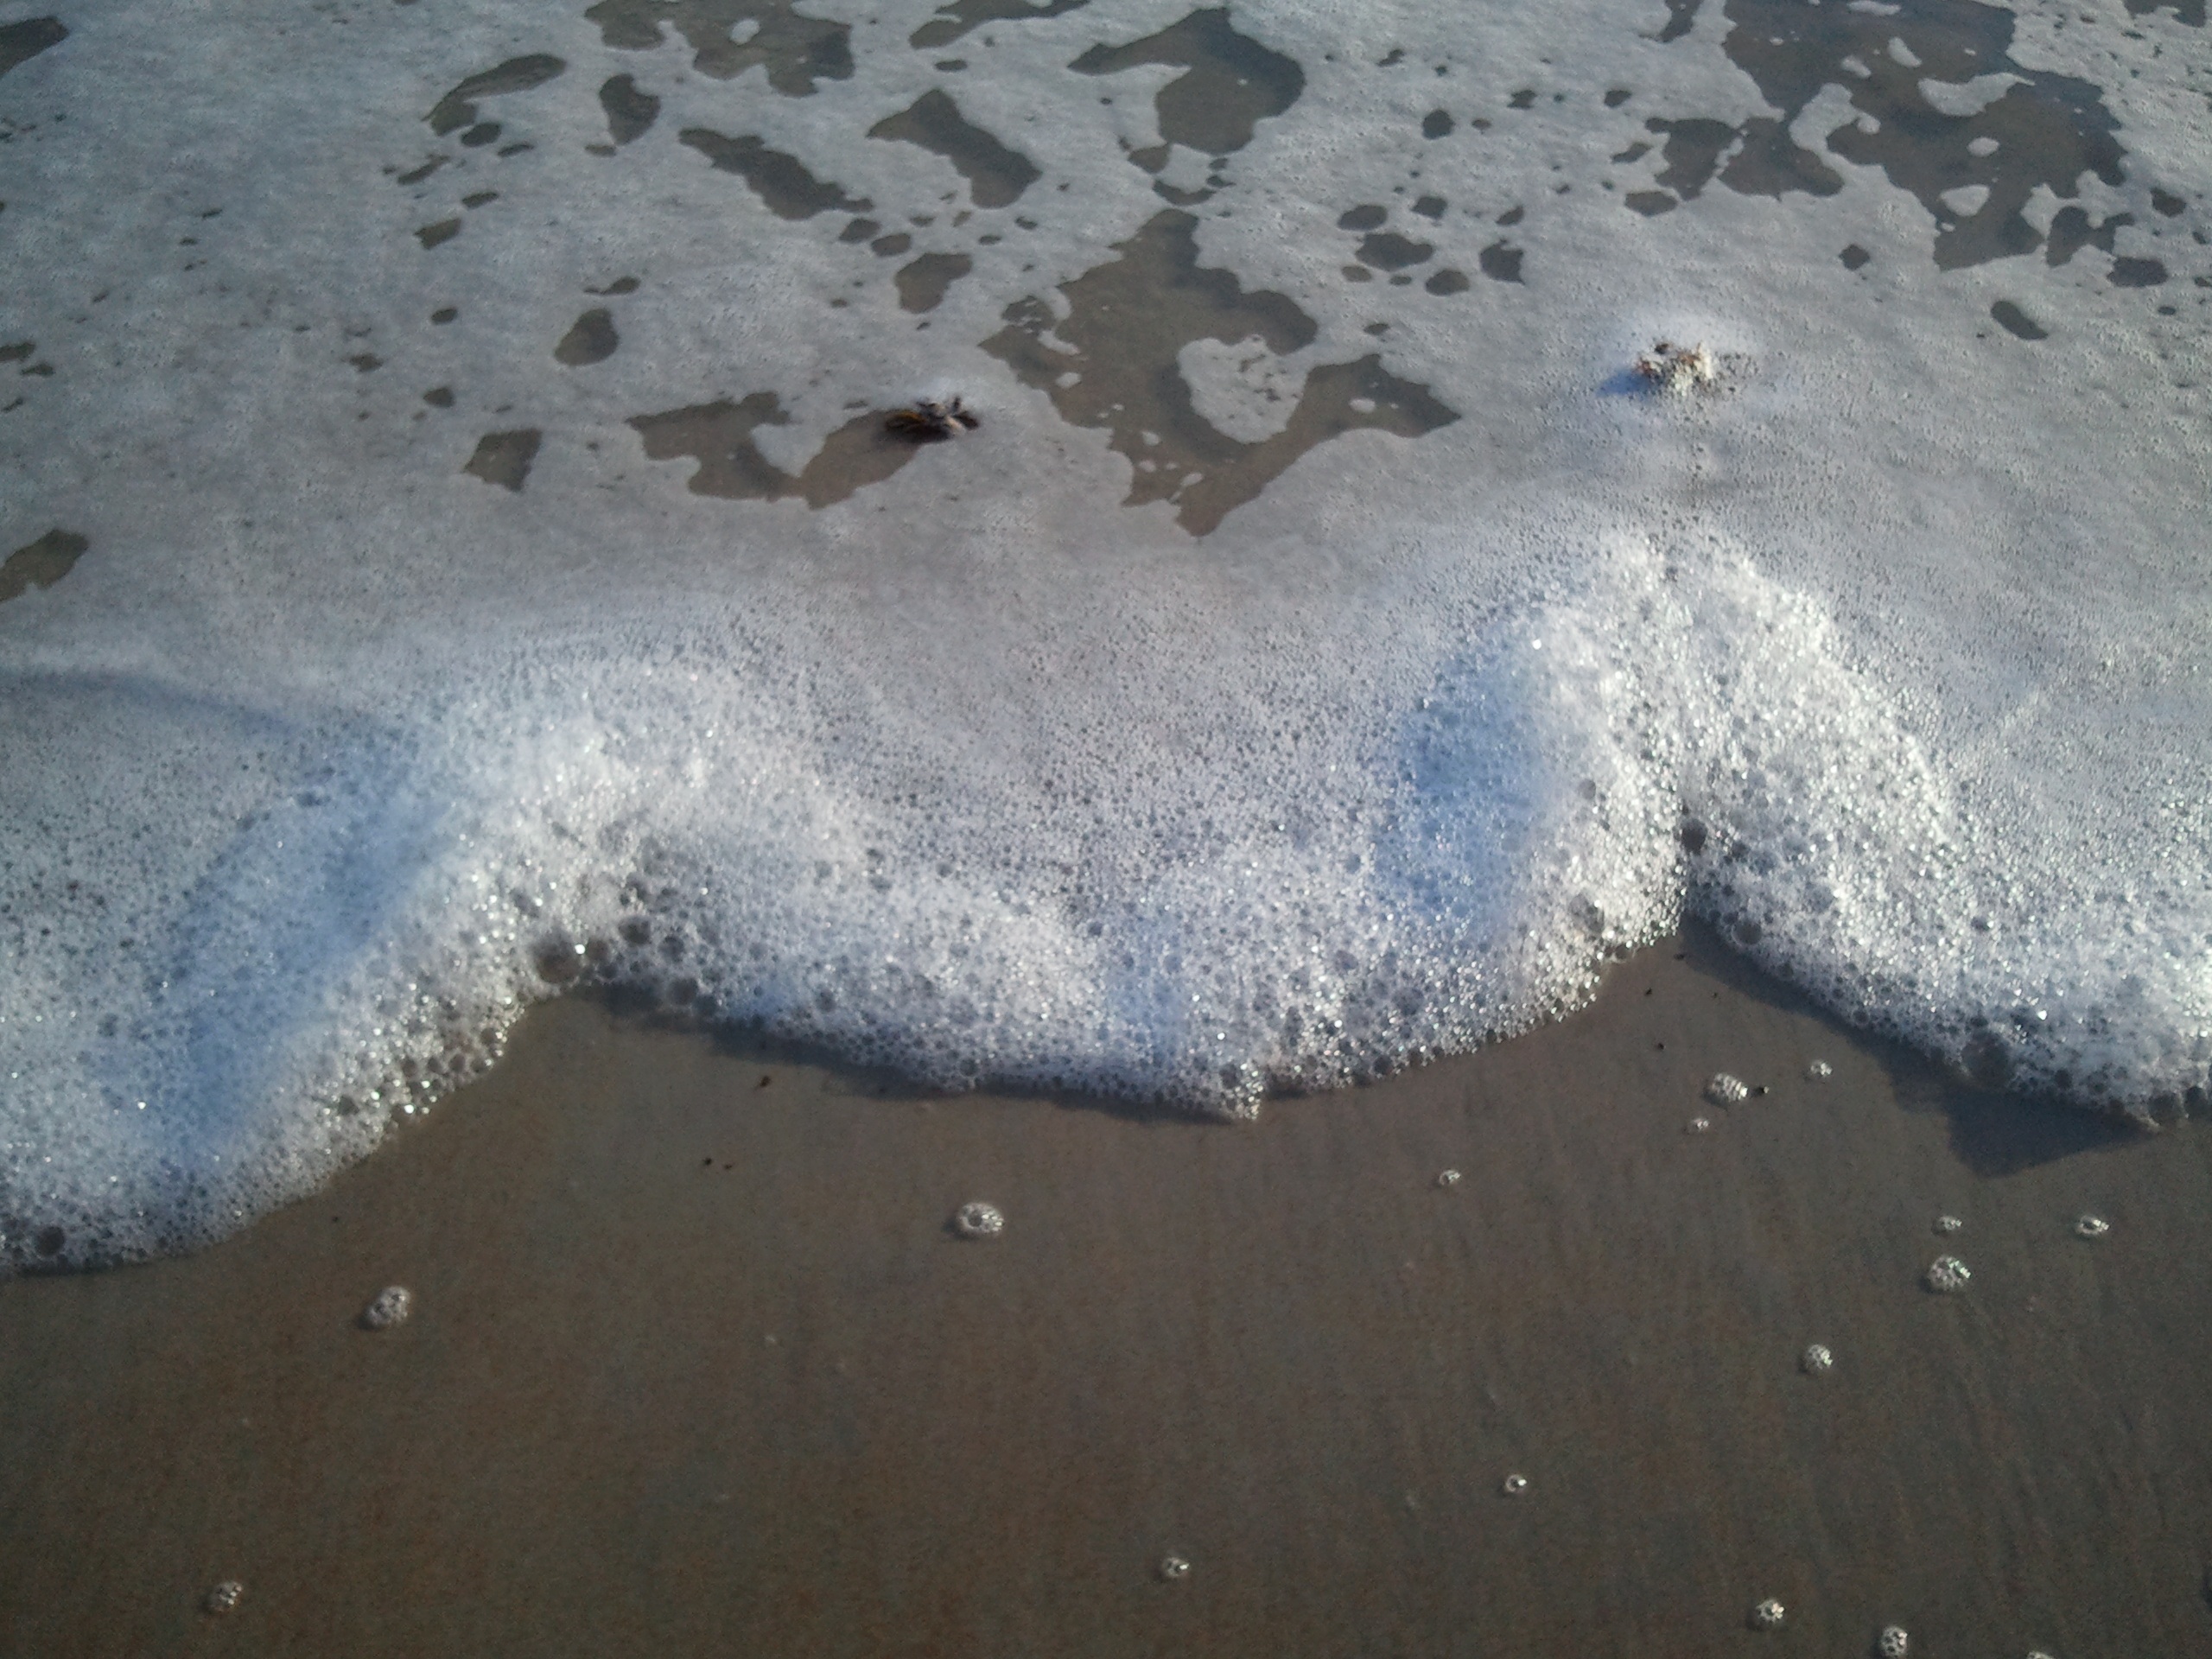
beach, sea, coast, water, sand, ocean, snow, shore, wave, frost, asphalt, coastline, seaside, foam, ice, surf, weather, soil, freezing, ocean waves, road surface